Beverly Gage

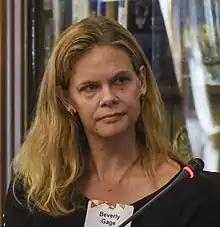
Gage speaking at the Naval War College in 2019

Beverly Gage is an American academic who is a professor of history and American studies at Yale University. She was the director of the Brady-Johnson Program in Grand Strategy at Yale. She won a Pulitzer Prize for her 2022 book "", and also wrote "The Day Wall Street Exploded: A Story of America in Its First Age of Terror" in 2009. In 2021, Gage was nominated to the National Council on the Humanities, and she was formerly a National Fellow for the Jefferson Scholars Foundation.